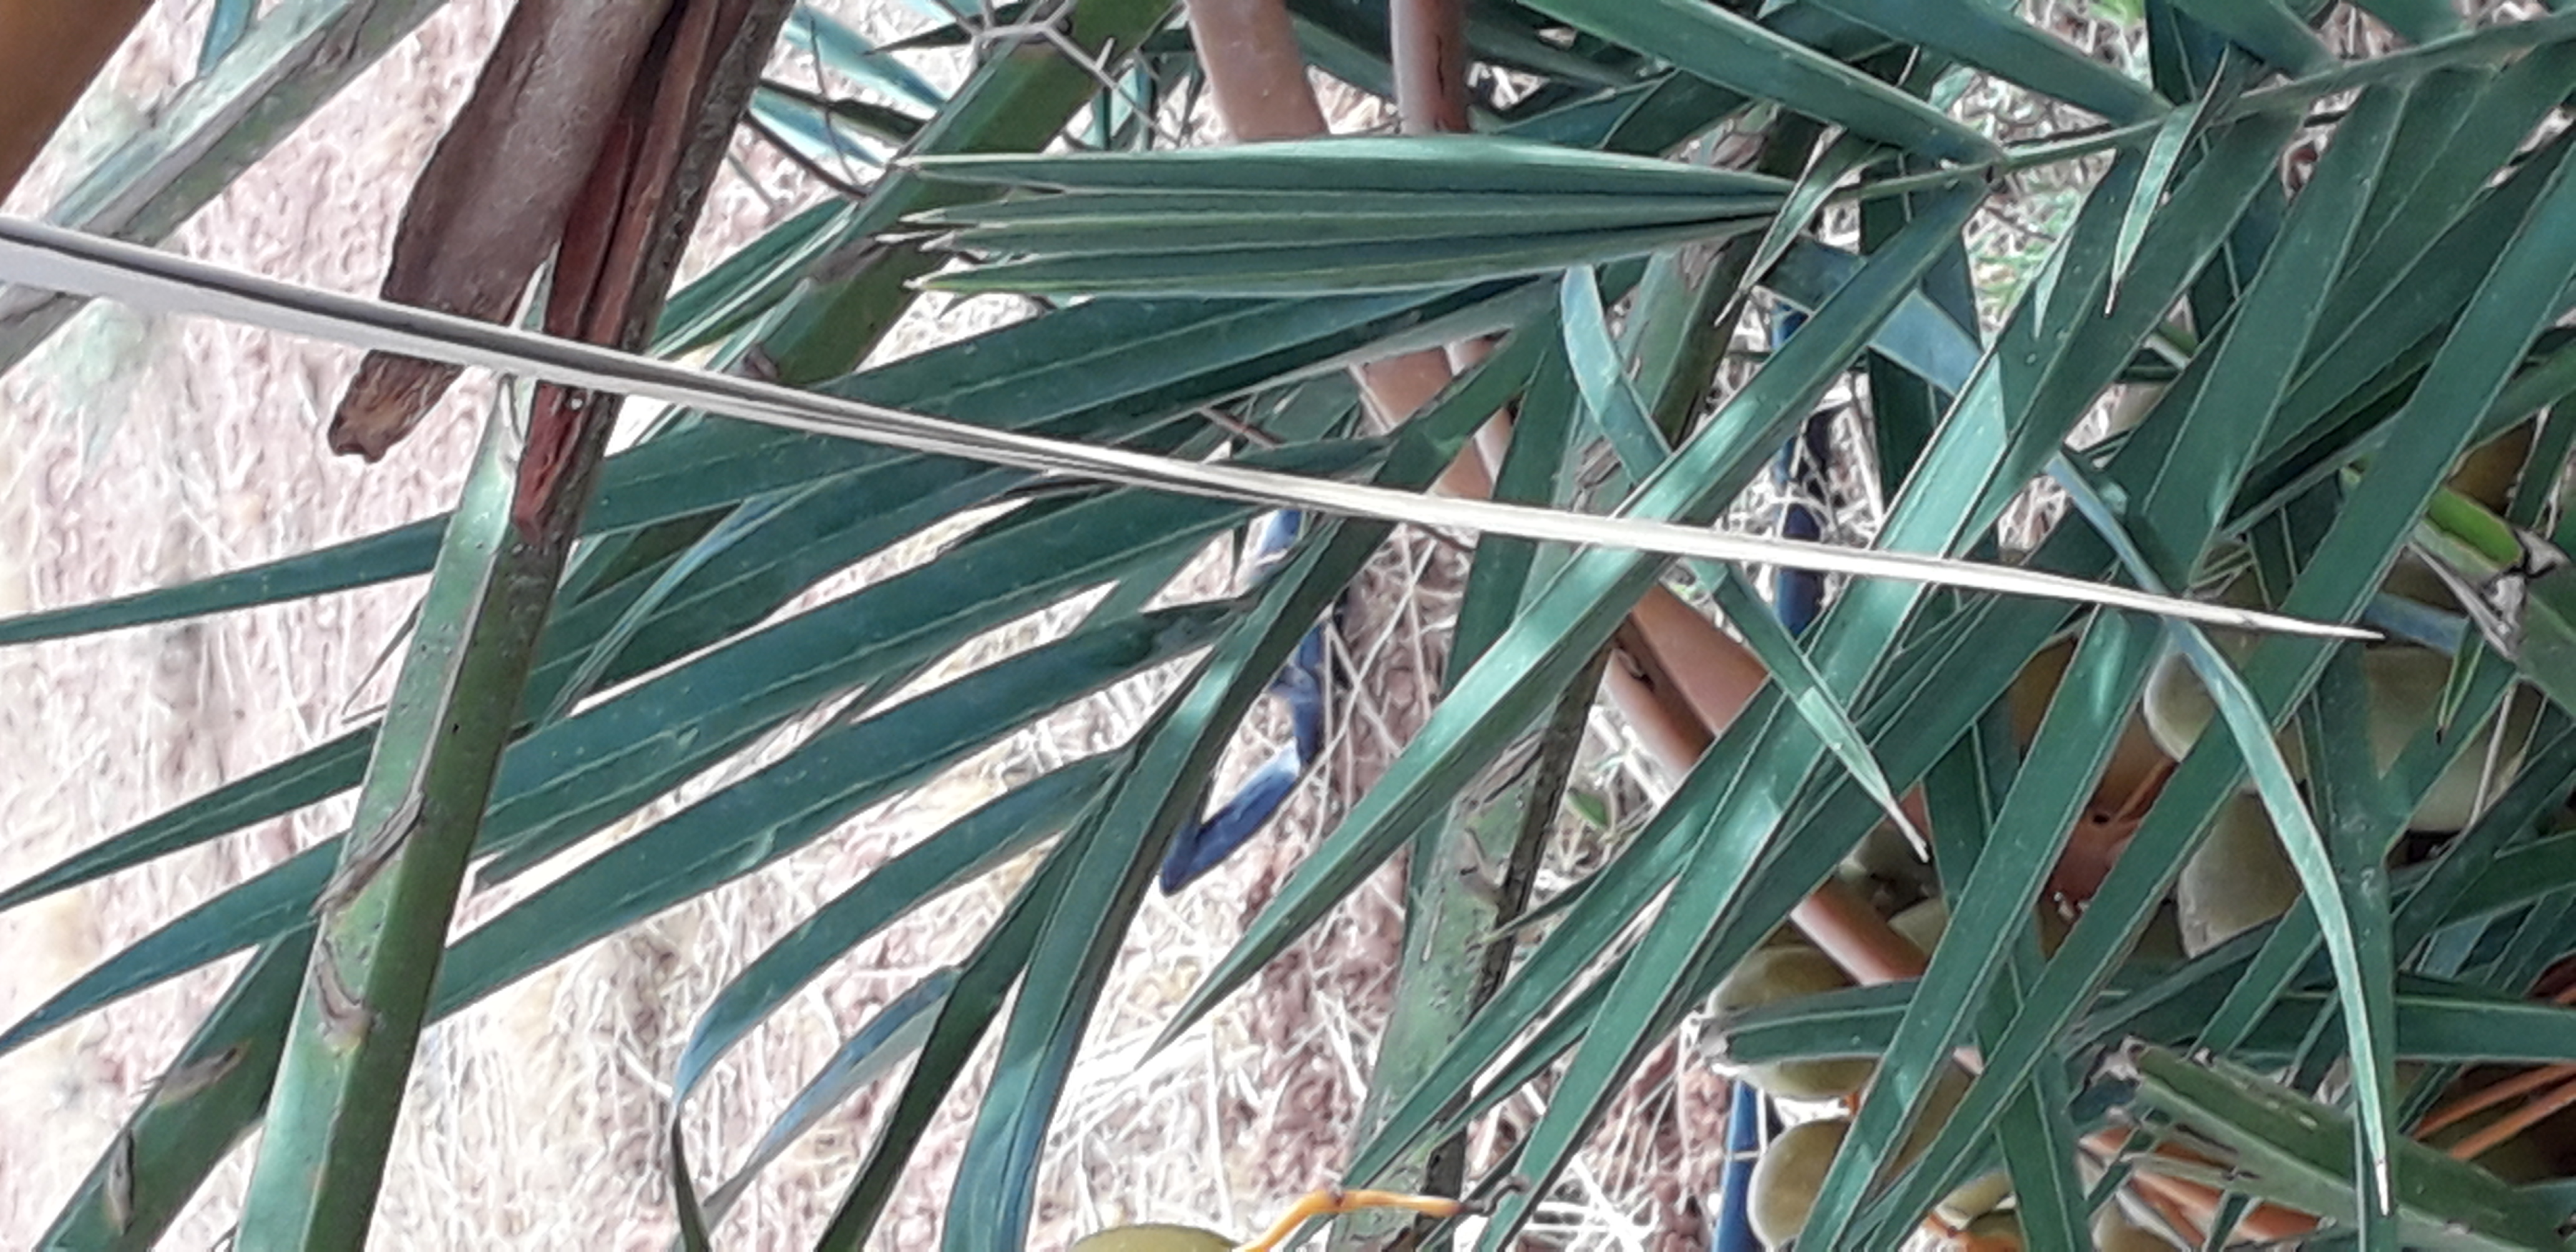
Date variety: Boufagous